Red-Blooded American Girl II

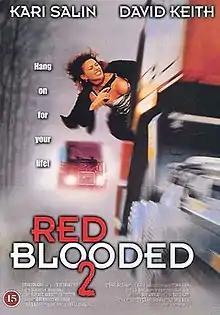

Red-Blooded American Girl II (also known as Hot Blooded, Red Blooded 2, and Hit & Run) is a 1997 Canadian thriller film by New Zealand-born director David Blyth. It is billed as a sequel to Blyth's 1990 film "Red Blooded American Girl", despite featuring a different cast and premise.